1st Suffolk and Harwich Volunteer Artillery

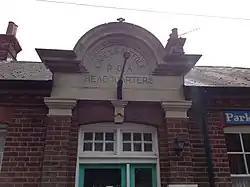
Entrance to the Headquarters of the Essex & Suffolk RGA, built at Dovercourt in 1911.

The responsibilities of the unit were split between the Defended Ports of Medway and Thames (two companies) and the Defended Port of Harwich (two companies), where in wartime they would man the guns alongside Regular RGA companies: